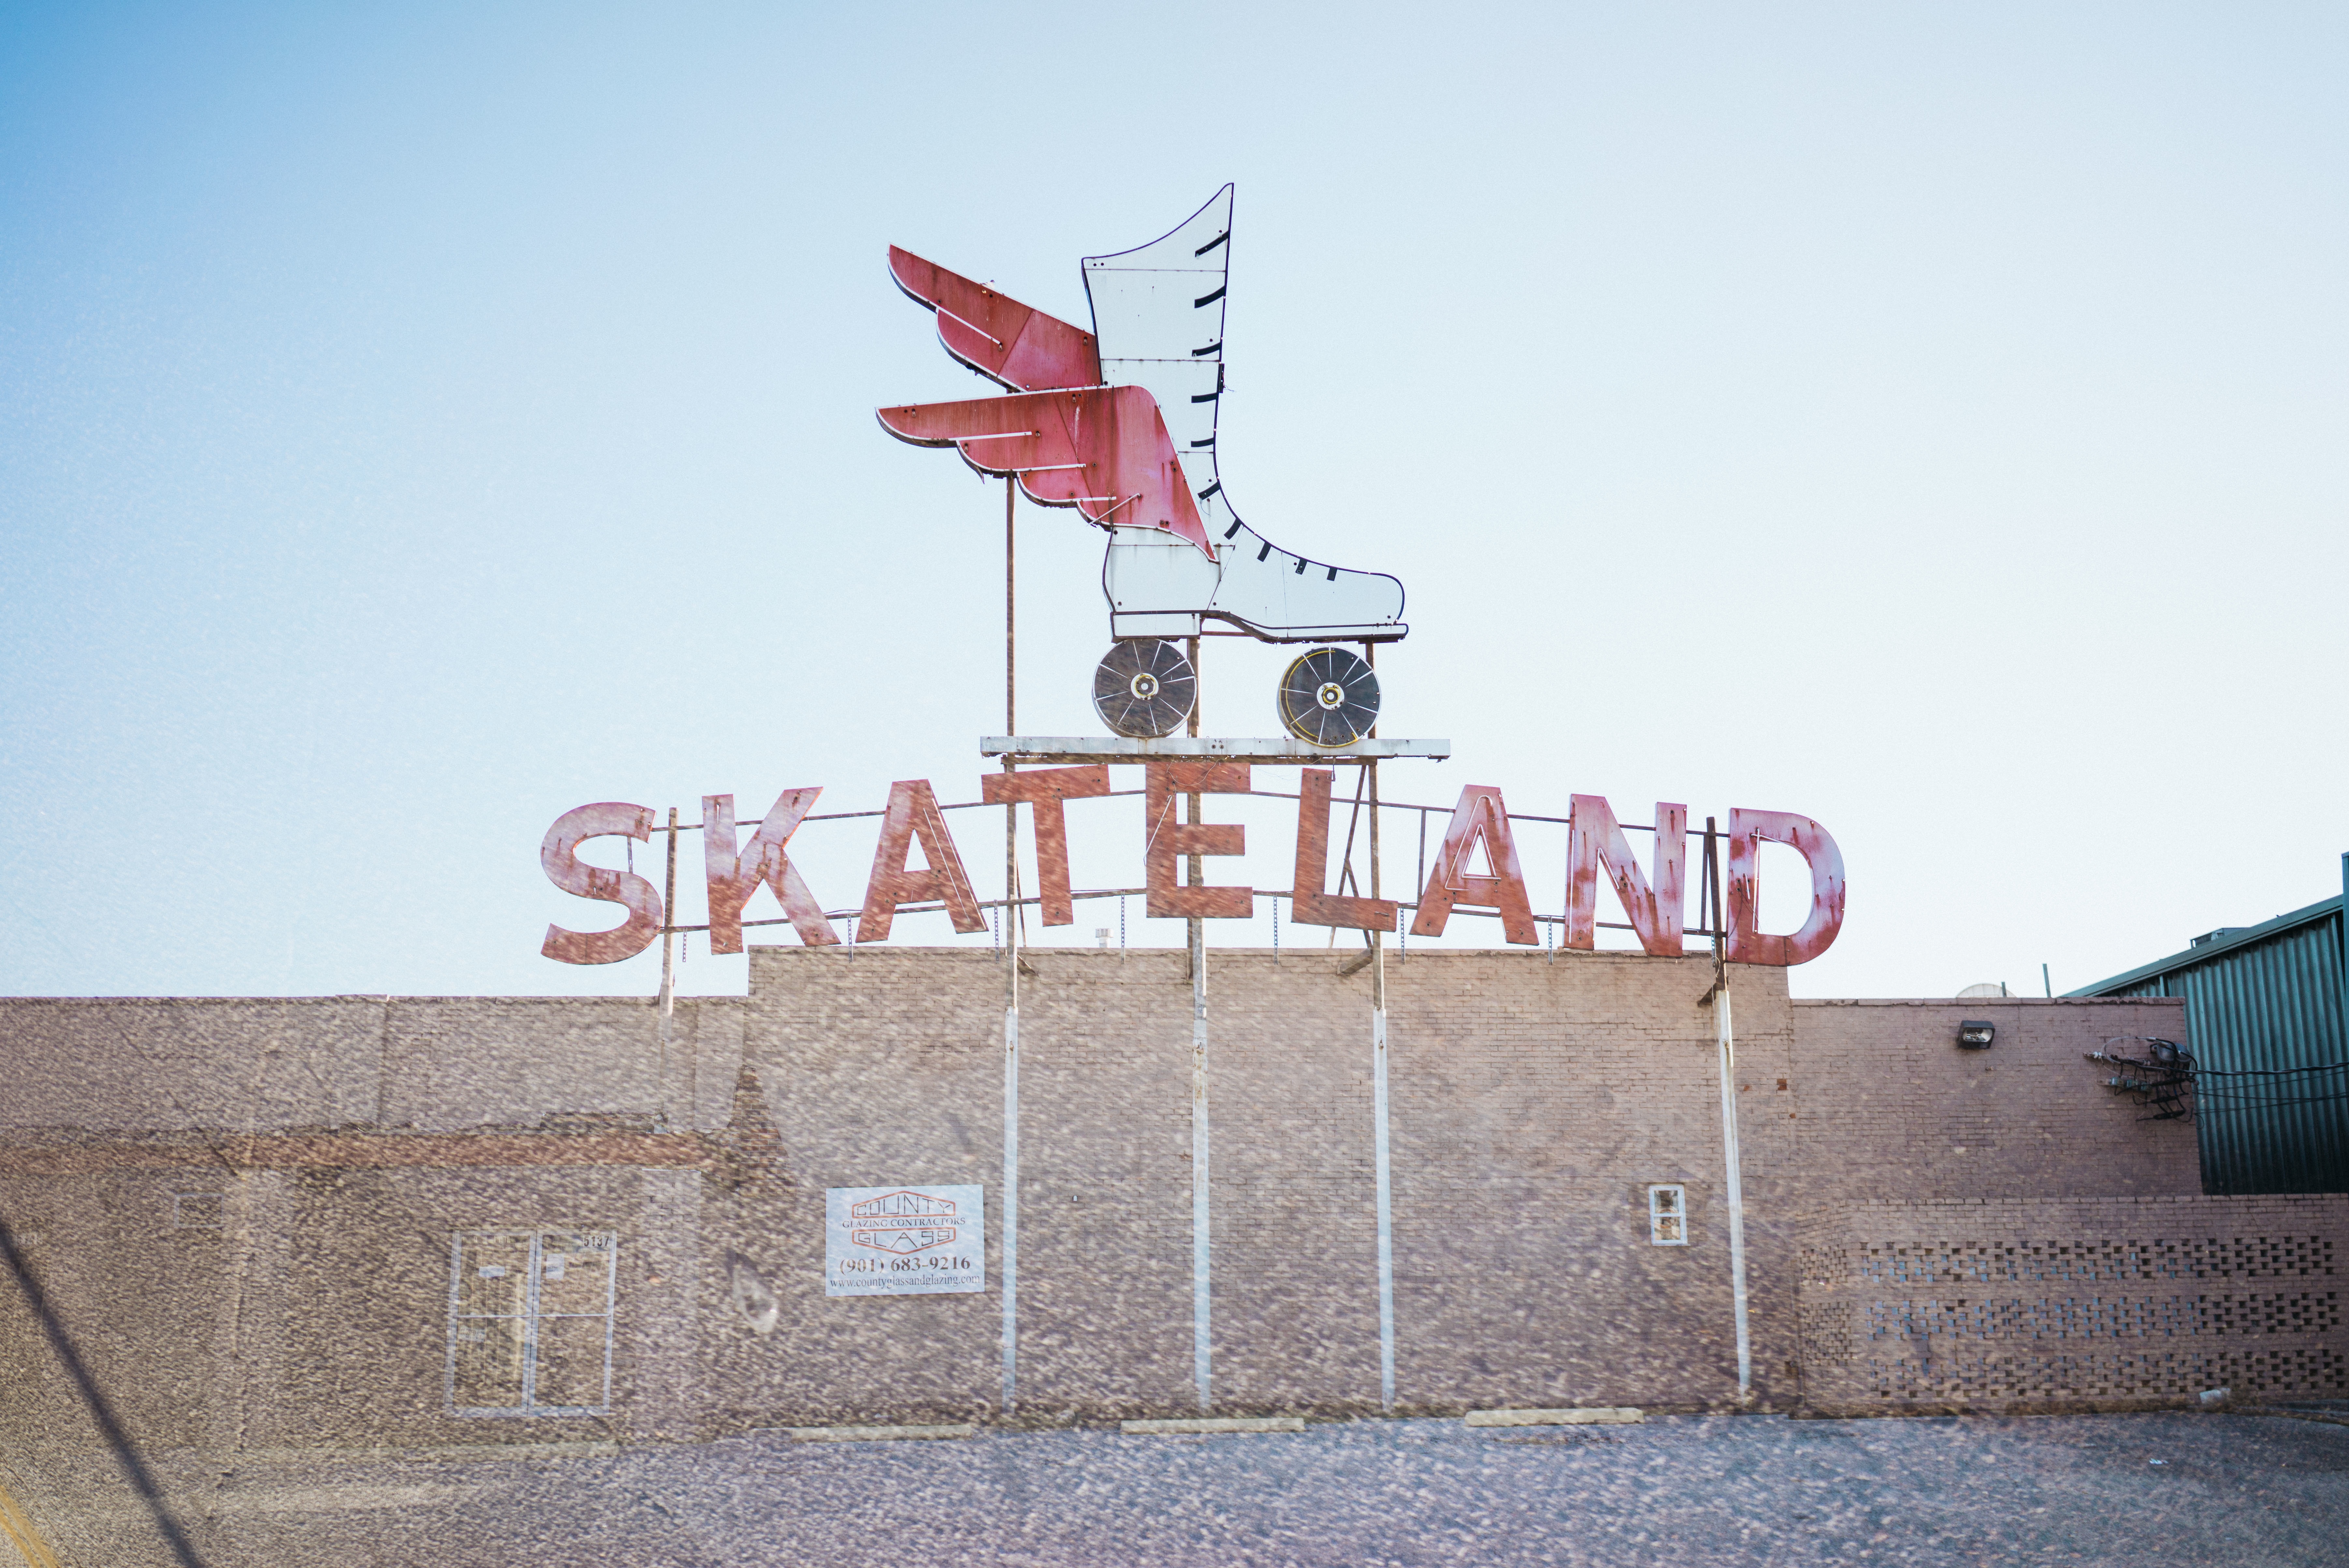
vehicle, tower